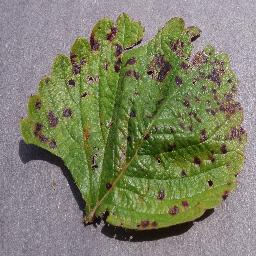
Label: Strawberry___Leaf_scorch